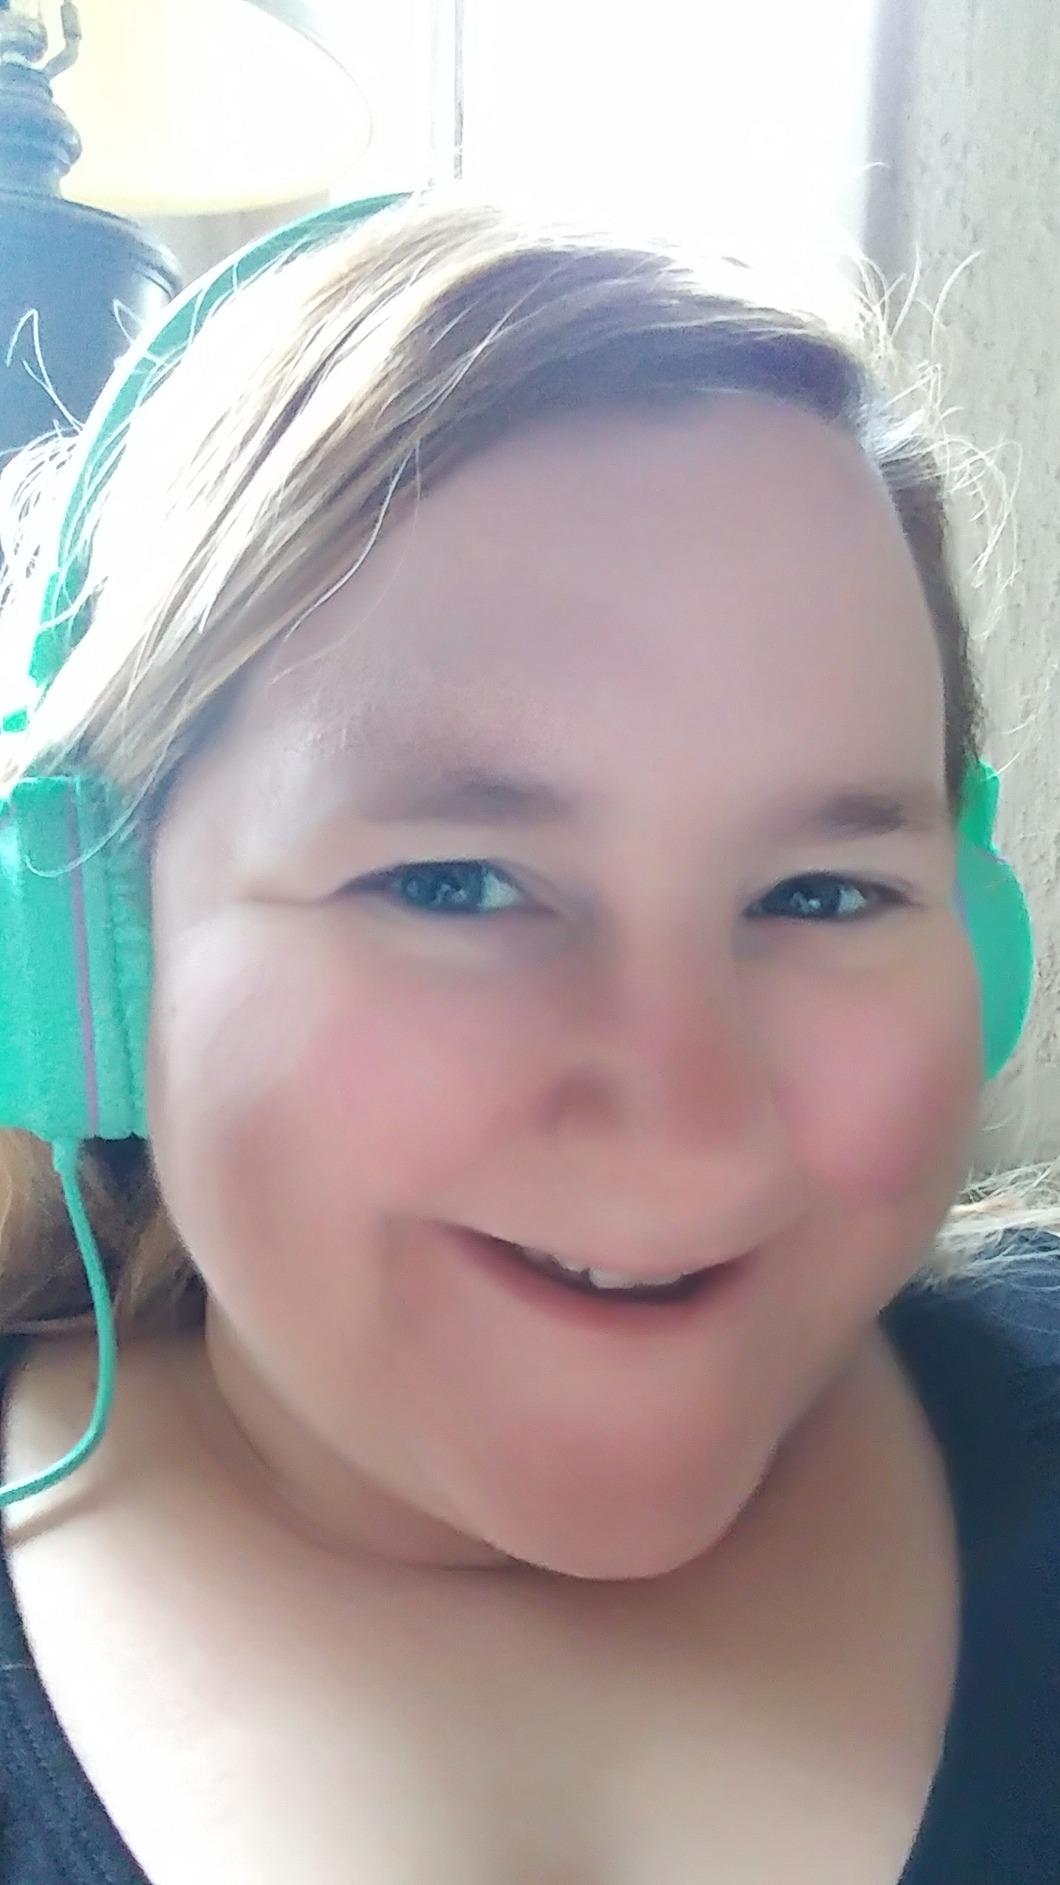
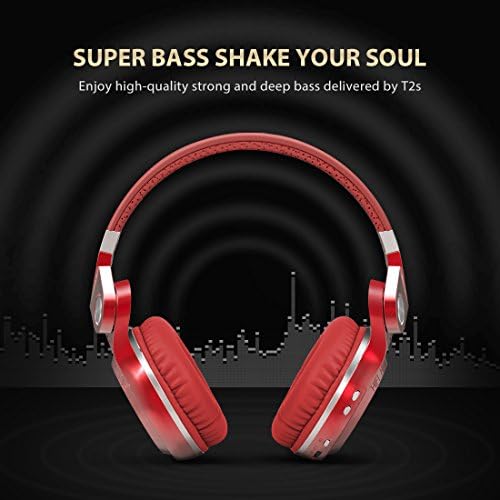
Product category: headphones
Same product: no